Many Peaks, Queensland

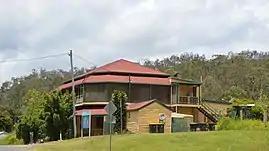
The Grand Hotel in Many Peaks, 2017

Many Peaks is a town in Gladstone Region in Queensland, Australia. It is one of four small townships within the locality of Boyne Valley along with Nagoorin, Builyan and Ubobo.